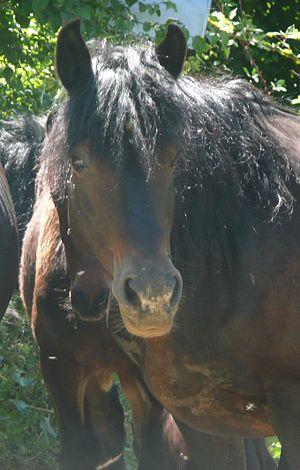
Cheval bardigiano.
Le Bardigiano est une race de poney de selle et de trait italien qui tient son nom de la région de Bardi, petite commune de la province de Parme dans la région Émilie-Romagne en Italie. La reconnaissance de la race date de 1977, mais le Bardigiano possède des origines très anciennes. Il a été modelé au fil des siècles par différents apports d’autres races.